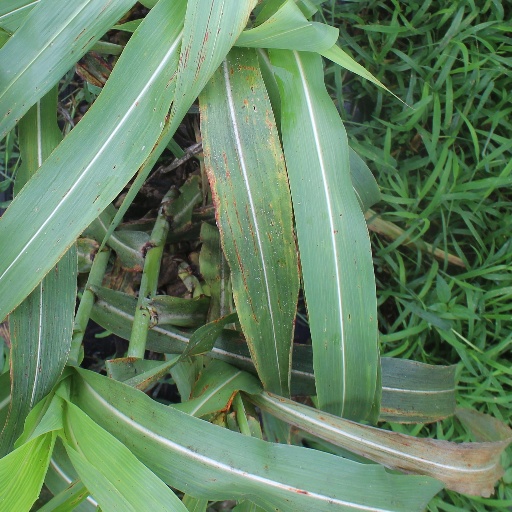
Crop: sorghum